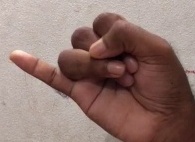
ASL sign: J